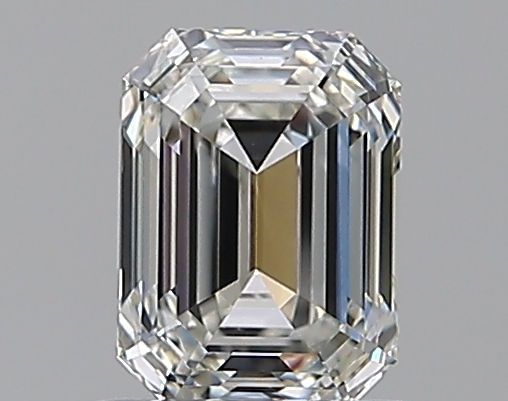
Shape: emerald
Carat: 0.77
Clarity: VVS2
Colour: H
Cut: EX
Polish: EX
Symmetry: EX
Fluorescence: N
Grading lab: GIA
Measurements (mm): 5.91 x 4.36 x 2.97